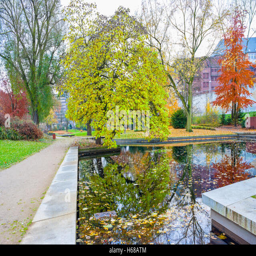
autumn tree on the bank of the pond